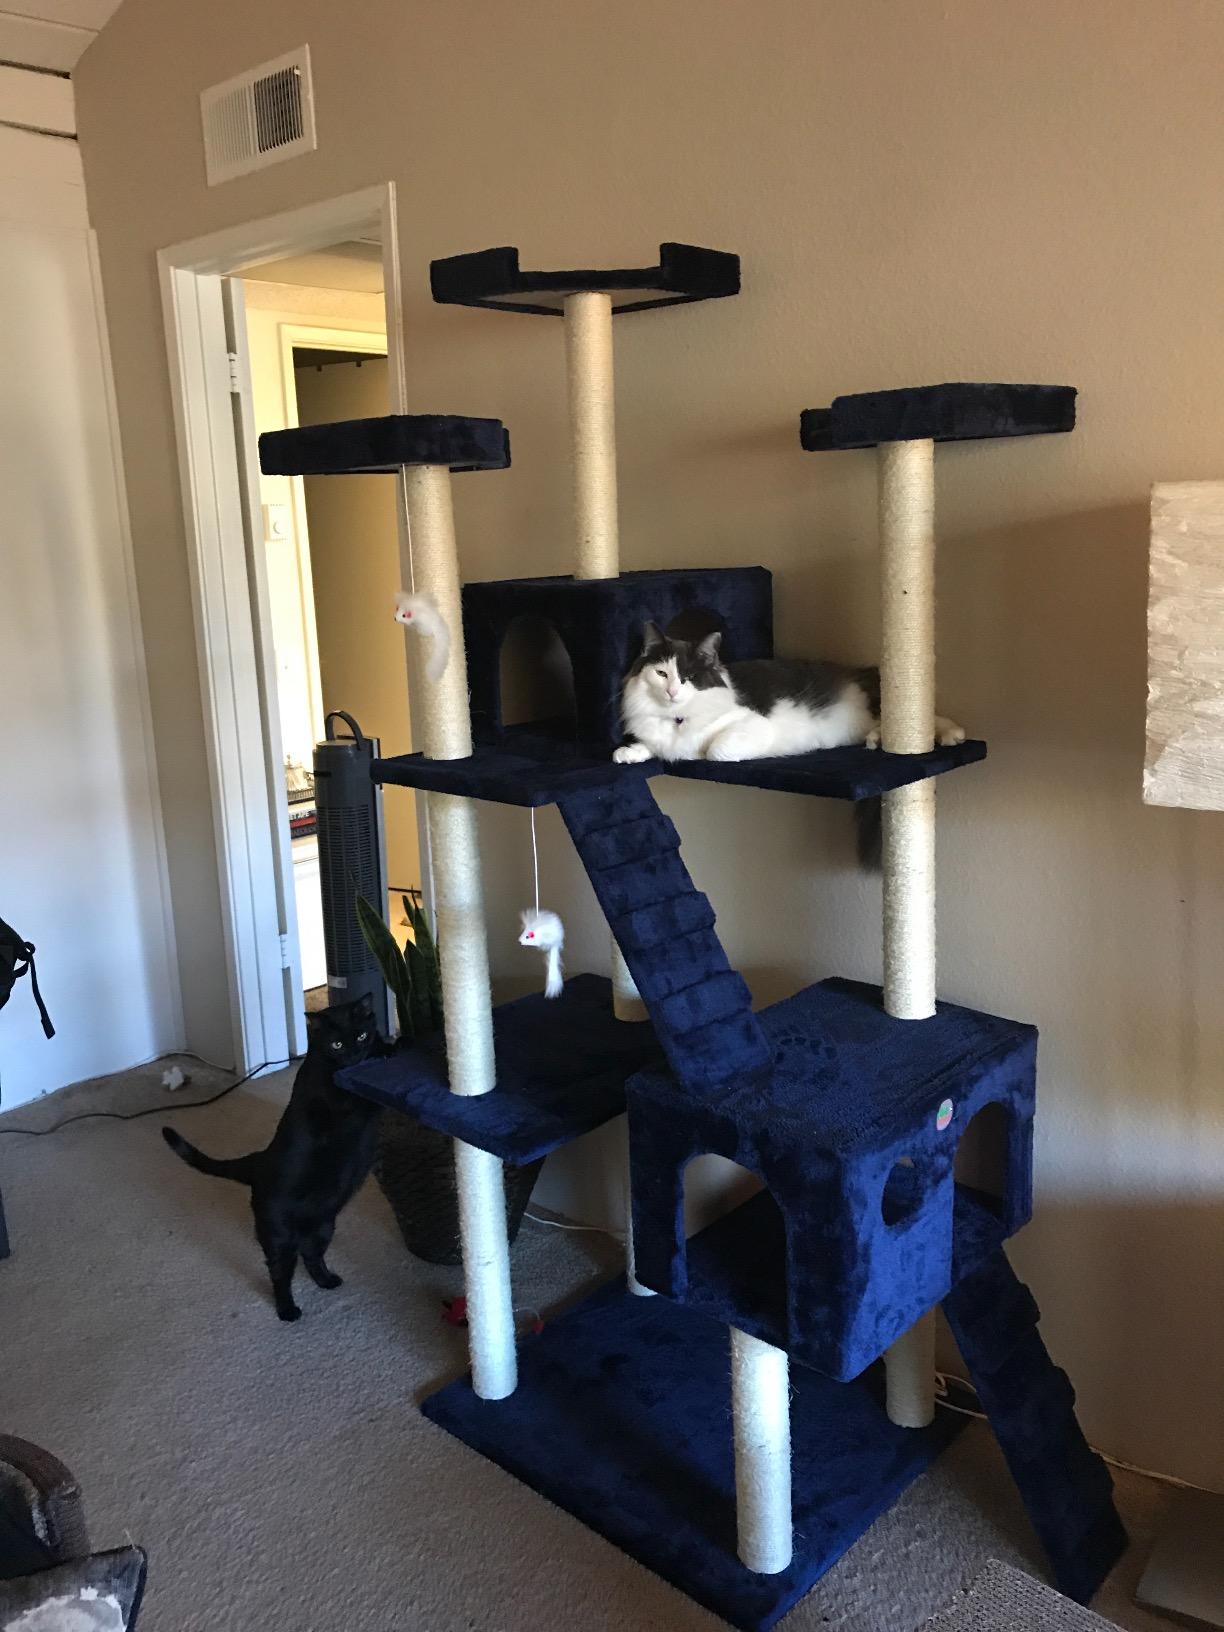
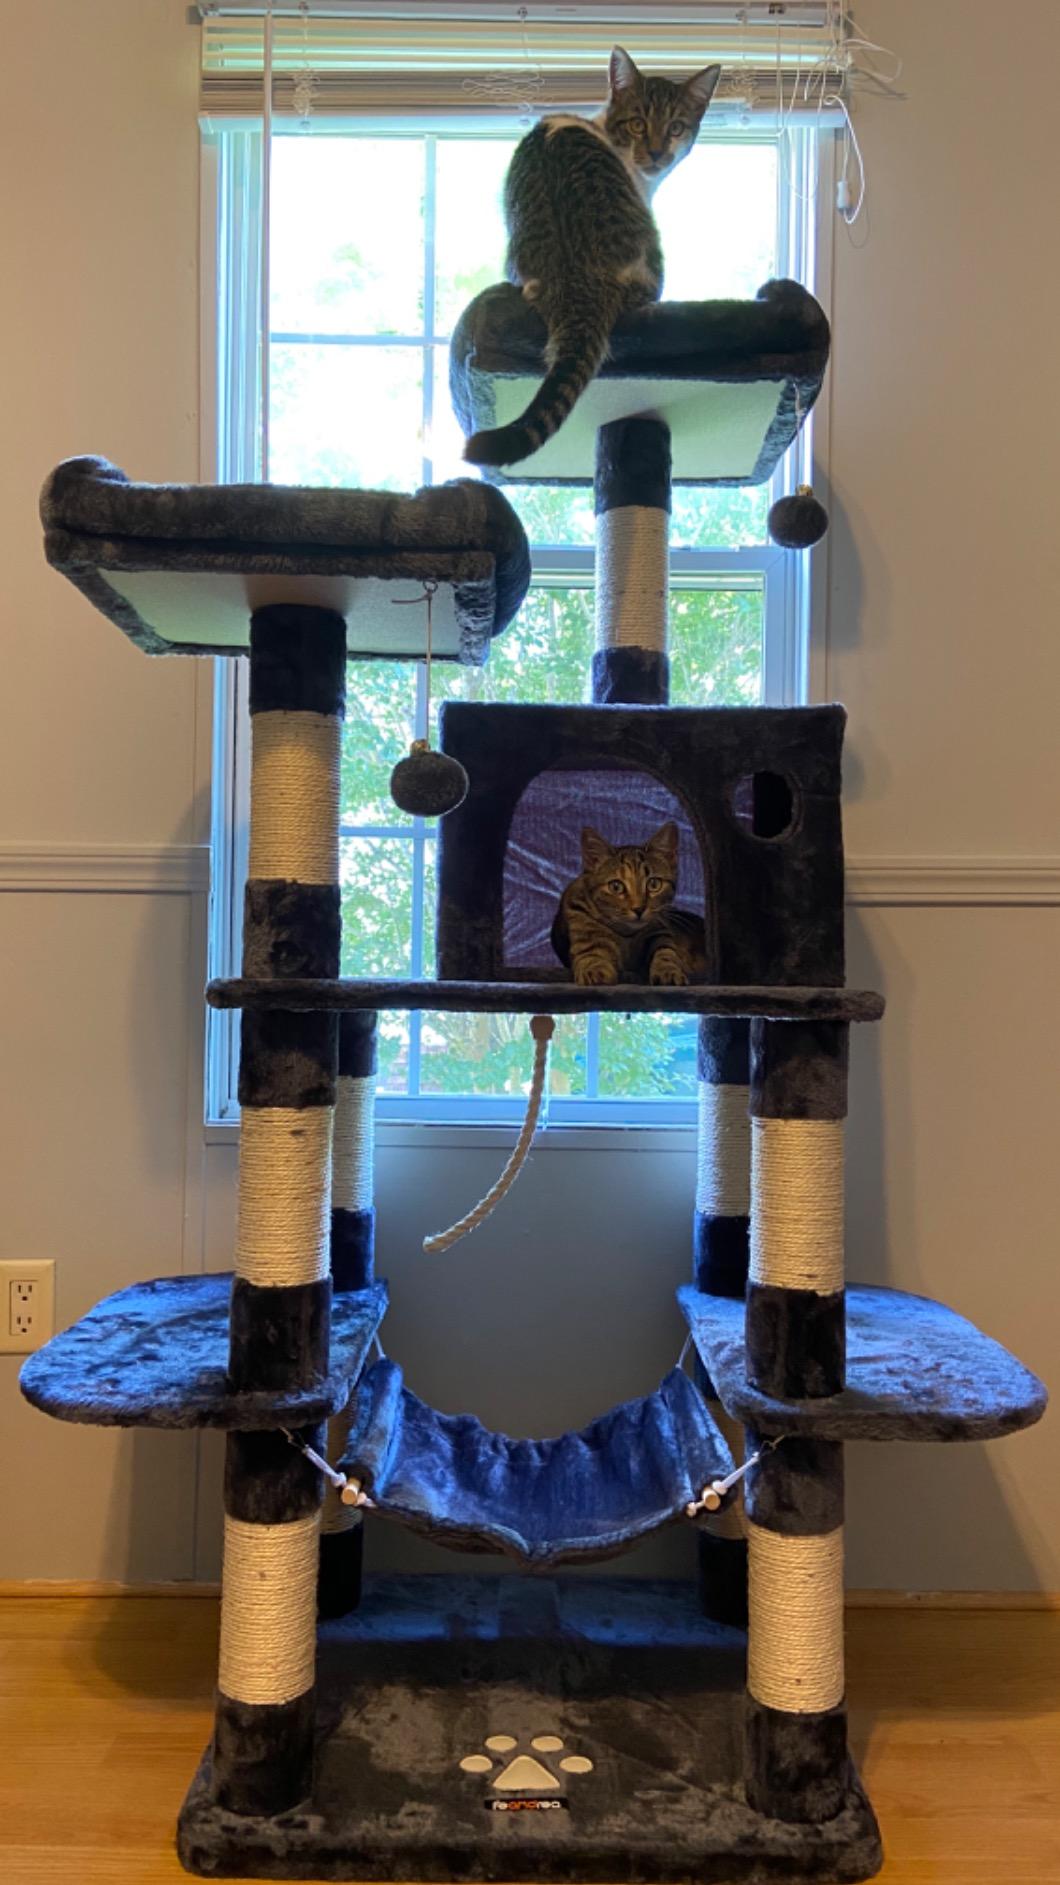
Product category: items_cat tree
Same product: no